Bicentennial Park (Mexico City)

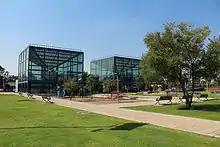
Nature garden at the park

The development proposal for this green area started in 1991 when the Azcapotzalco Refinery of Petróleos Mexicanos (Pemex) was closed due to serious pollution problems that it created in its immediate vicinity and for the entire Metropolitan Area of the Valley of Mexico. After more than ten years of abandonment, the land from the former refinery was ceded by Pemex to the Federal Government in 2007. That year, environmental remediation of the property began, which was led by the state, para-state, several public universities of Mexico as well as international advisors. Once the existing contaminants on the property were reduced, the landscape architecture work began, which was carried out by a multidisciplinary group headed by Mario Schjetnan, the visionary behind other green areas such as the Tezozomoc Park or the Xochimilco Ecological Park.